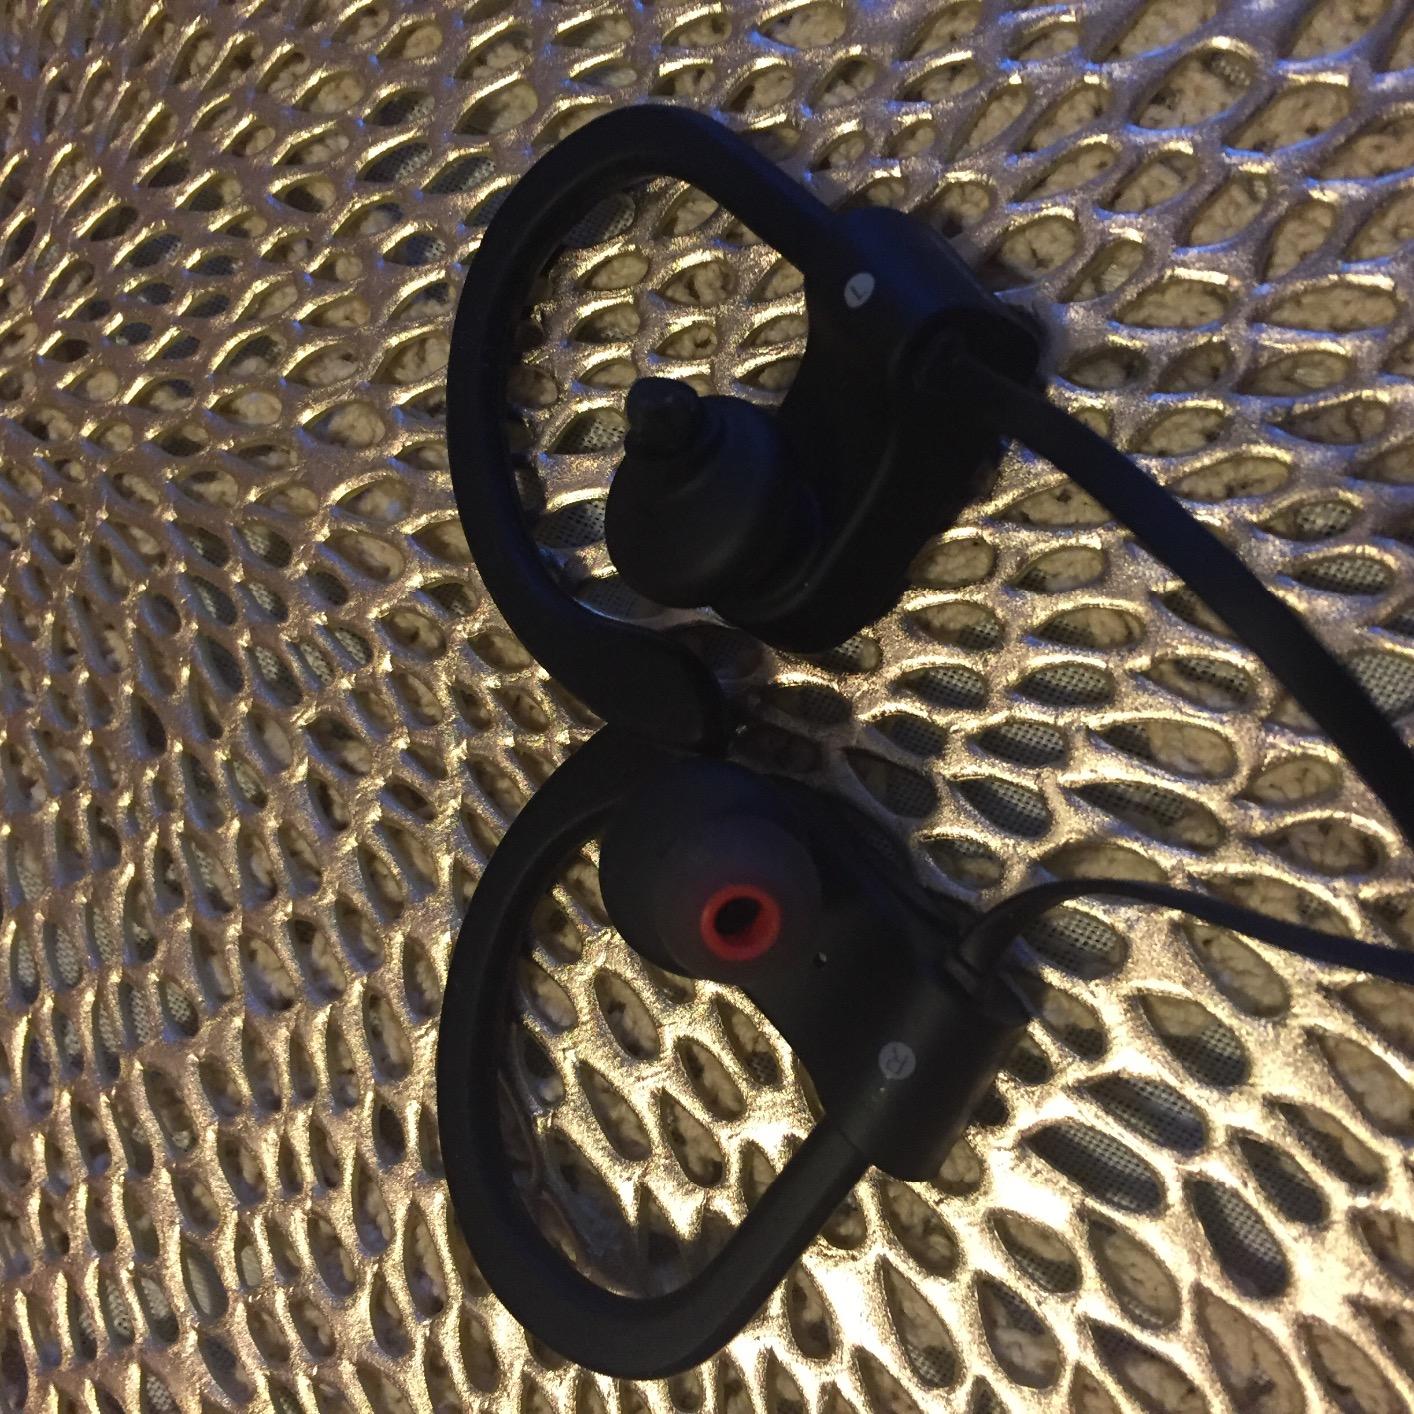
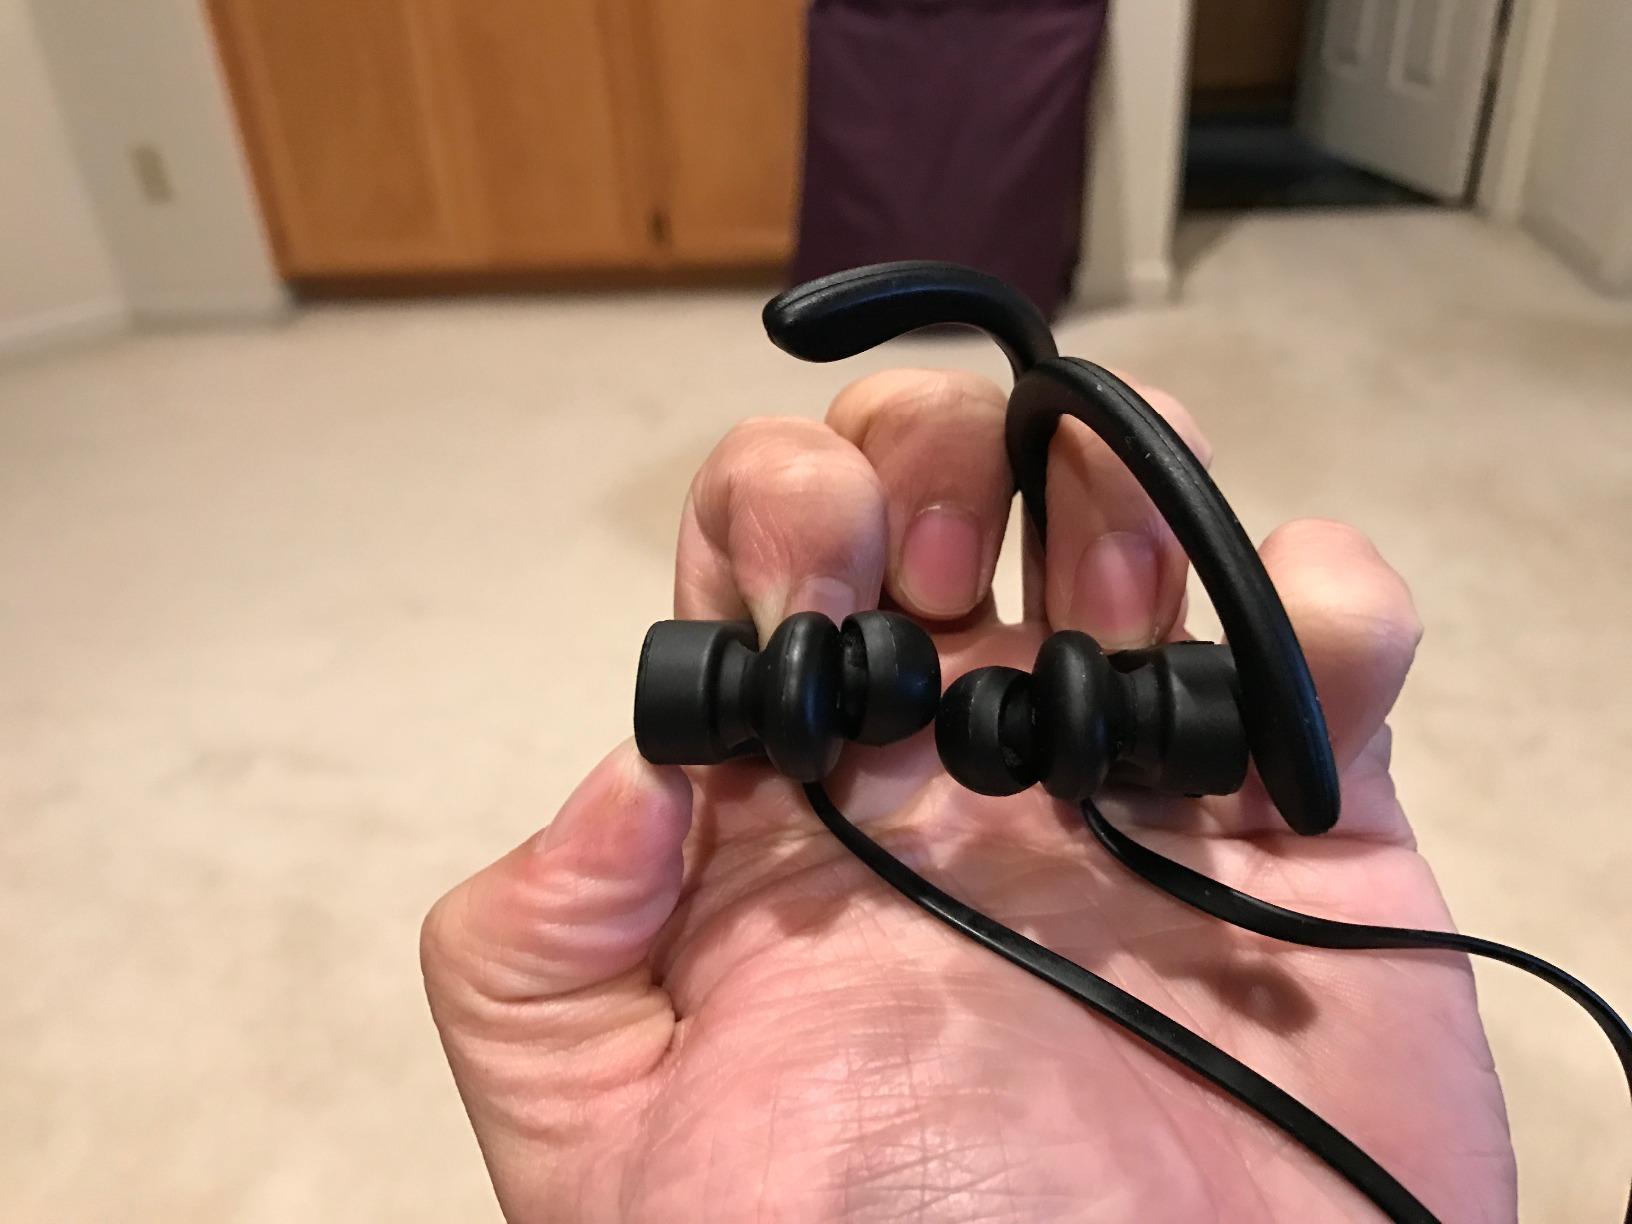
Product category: headphones
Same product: yes